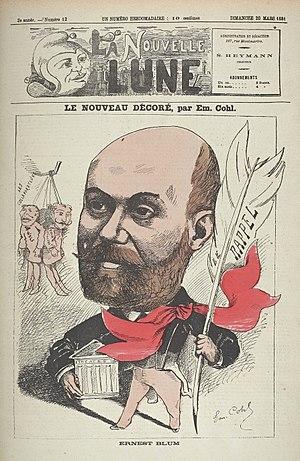
""Le nouveau décoré
Ernest Blum est un auteur dramatique, librettiste et journaliste français né le 15 août 1836 à Paris et mort le 19 septembre 1907 à Paris.